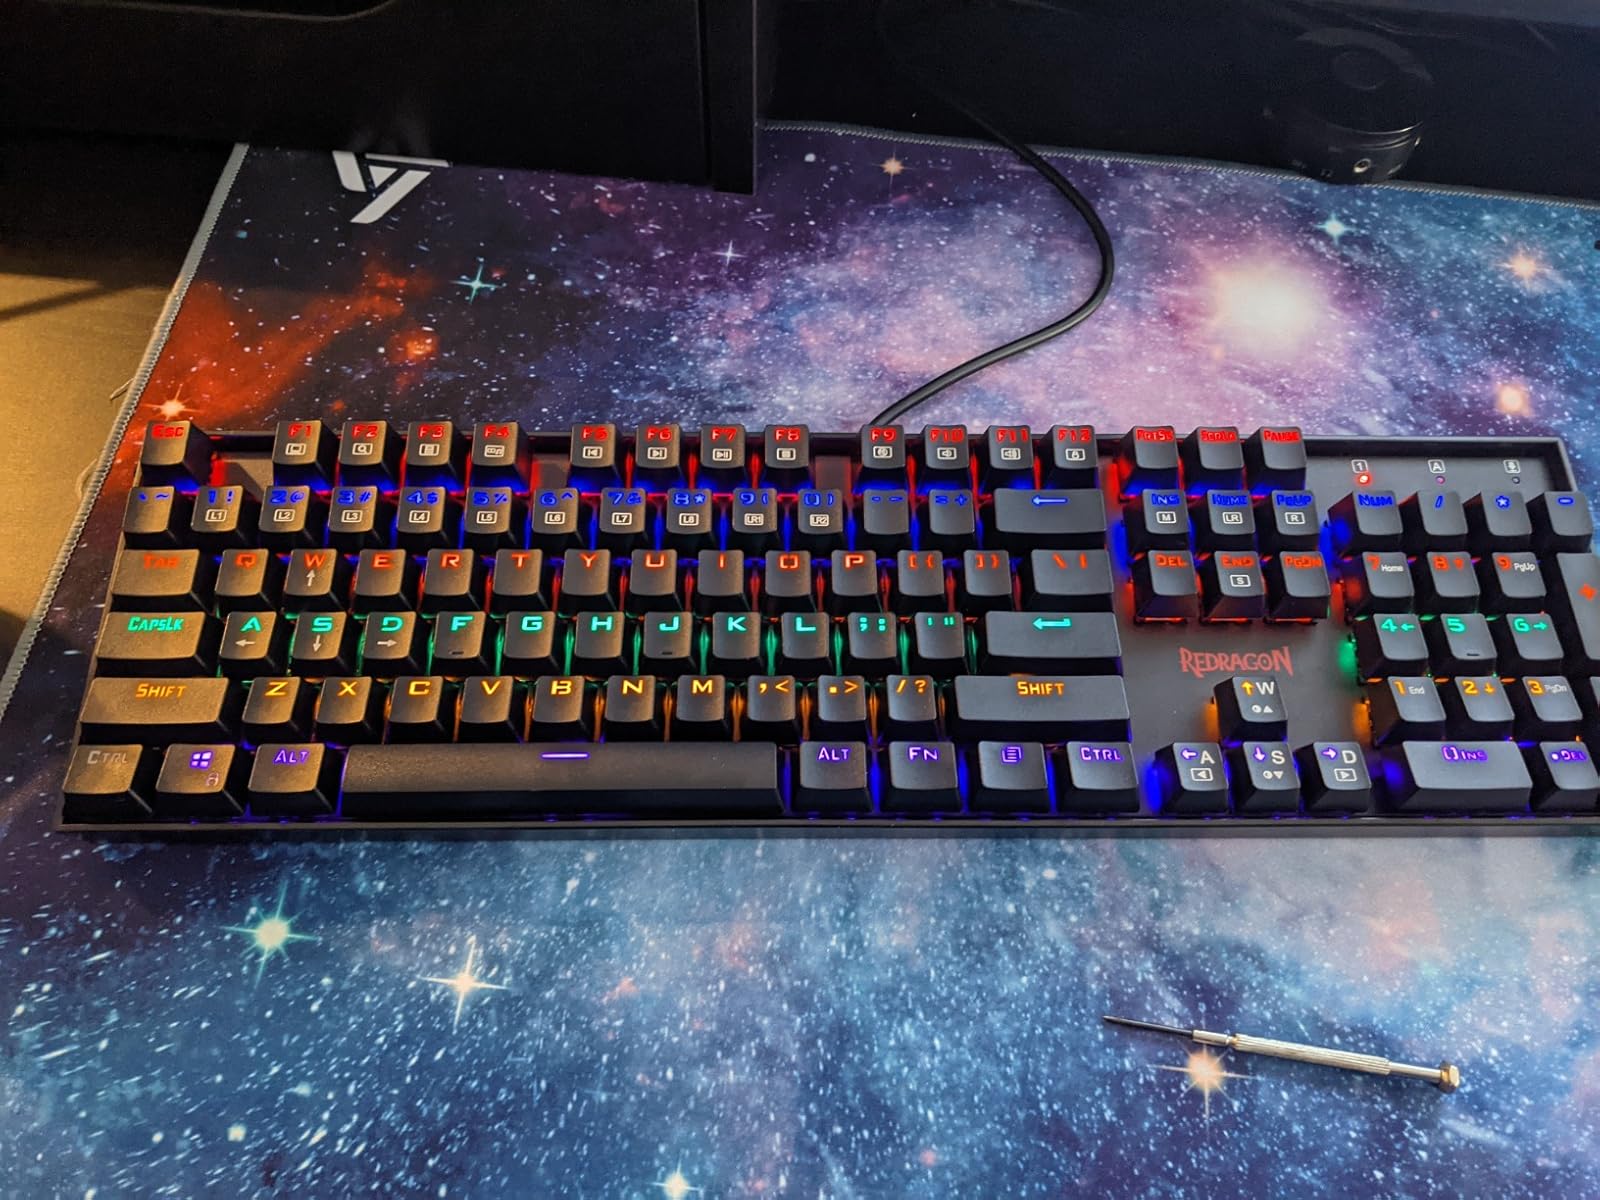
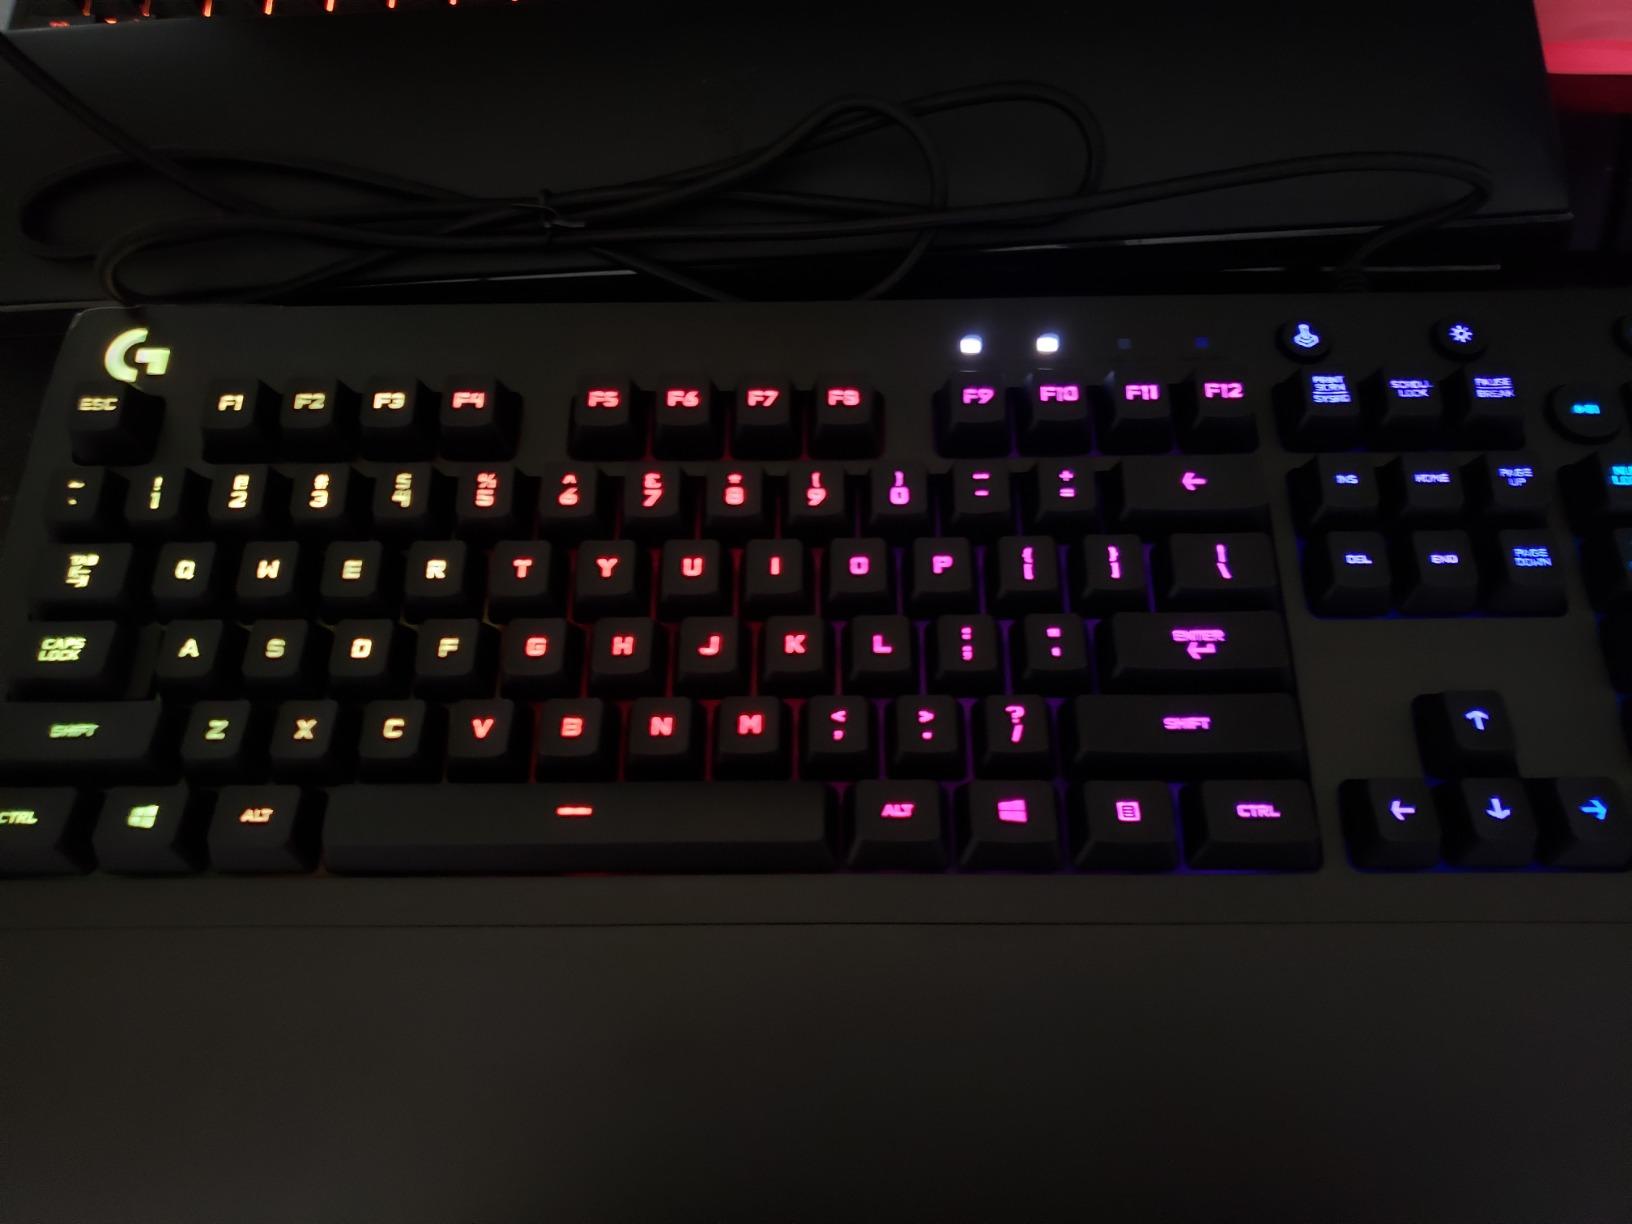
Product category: keyboard
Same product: no